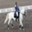
Label: horse